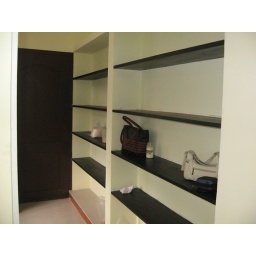
25.side shelf in kitchen